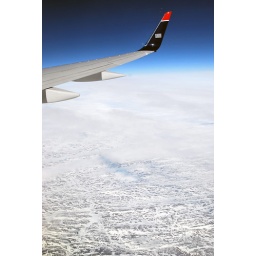
plane window view over canada